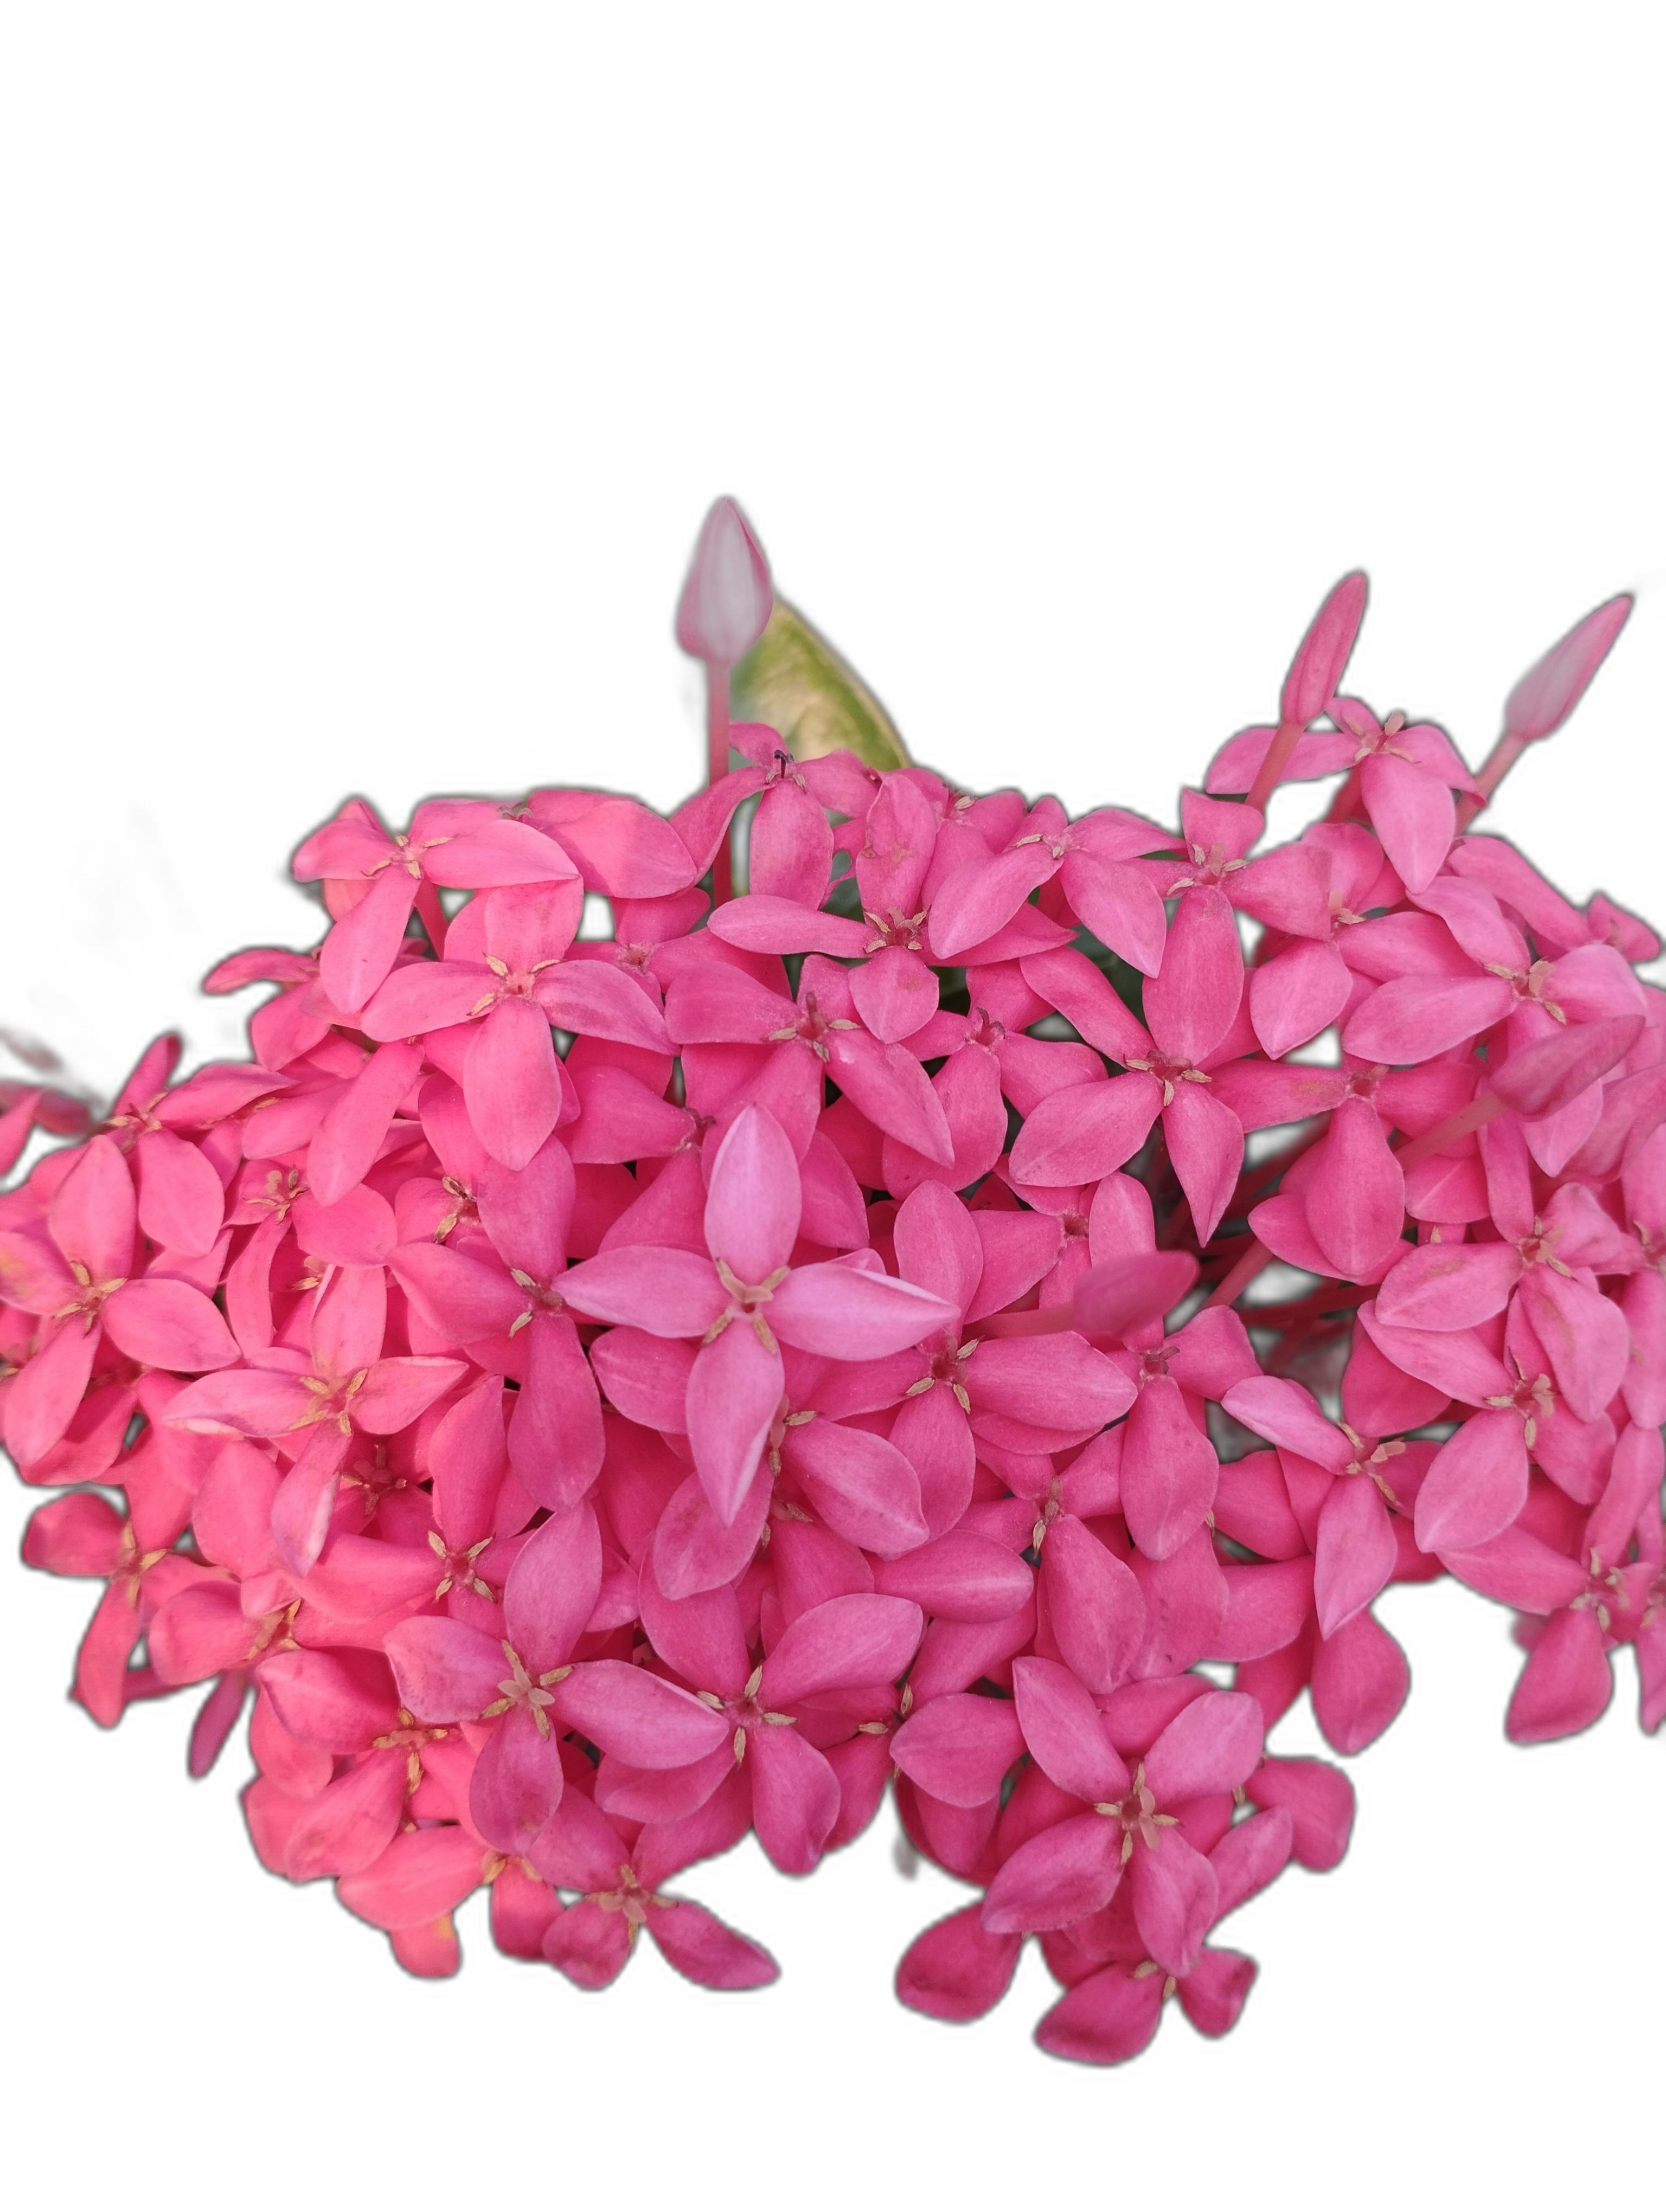
Label: Jungle geranium